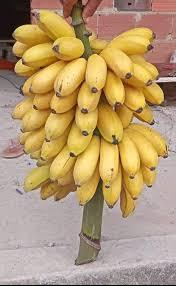
Matunda mbali mbali kwa nchi yetu imetumika kama chakula. Kwa mfano, ndizi katika kijiji cha gusii inatumiwa kama chakula. Sasa sana ndizi ambayo imeiva husaidia wakati wa mchana ama wakati wa kiangazi.